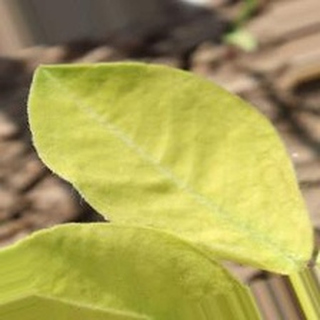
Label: groundnut_nutrition_deficiency